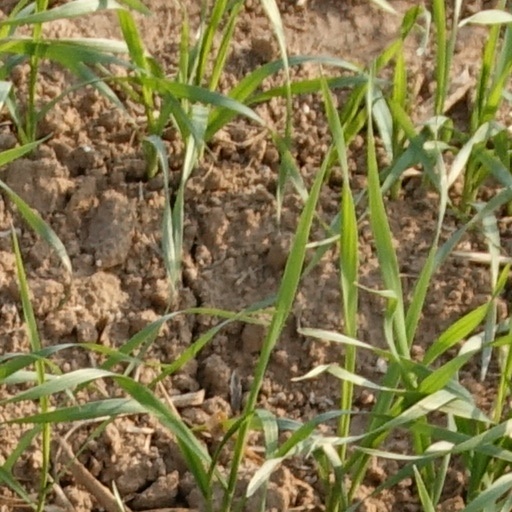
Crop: wheat